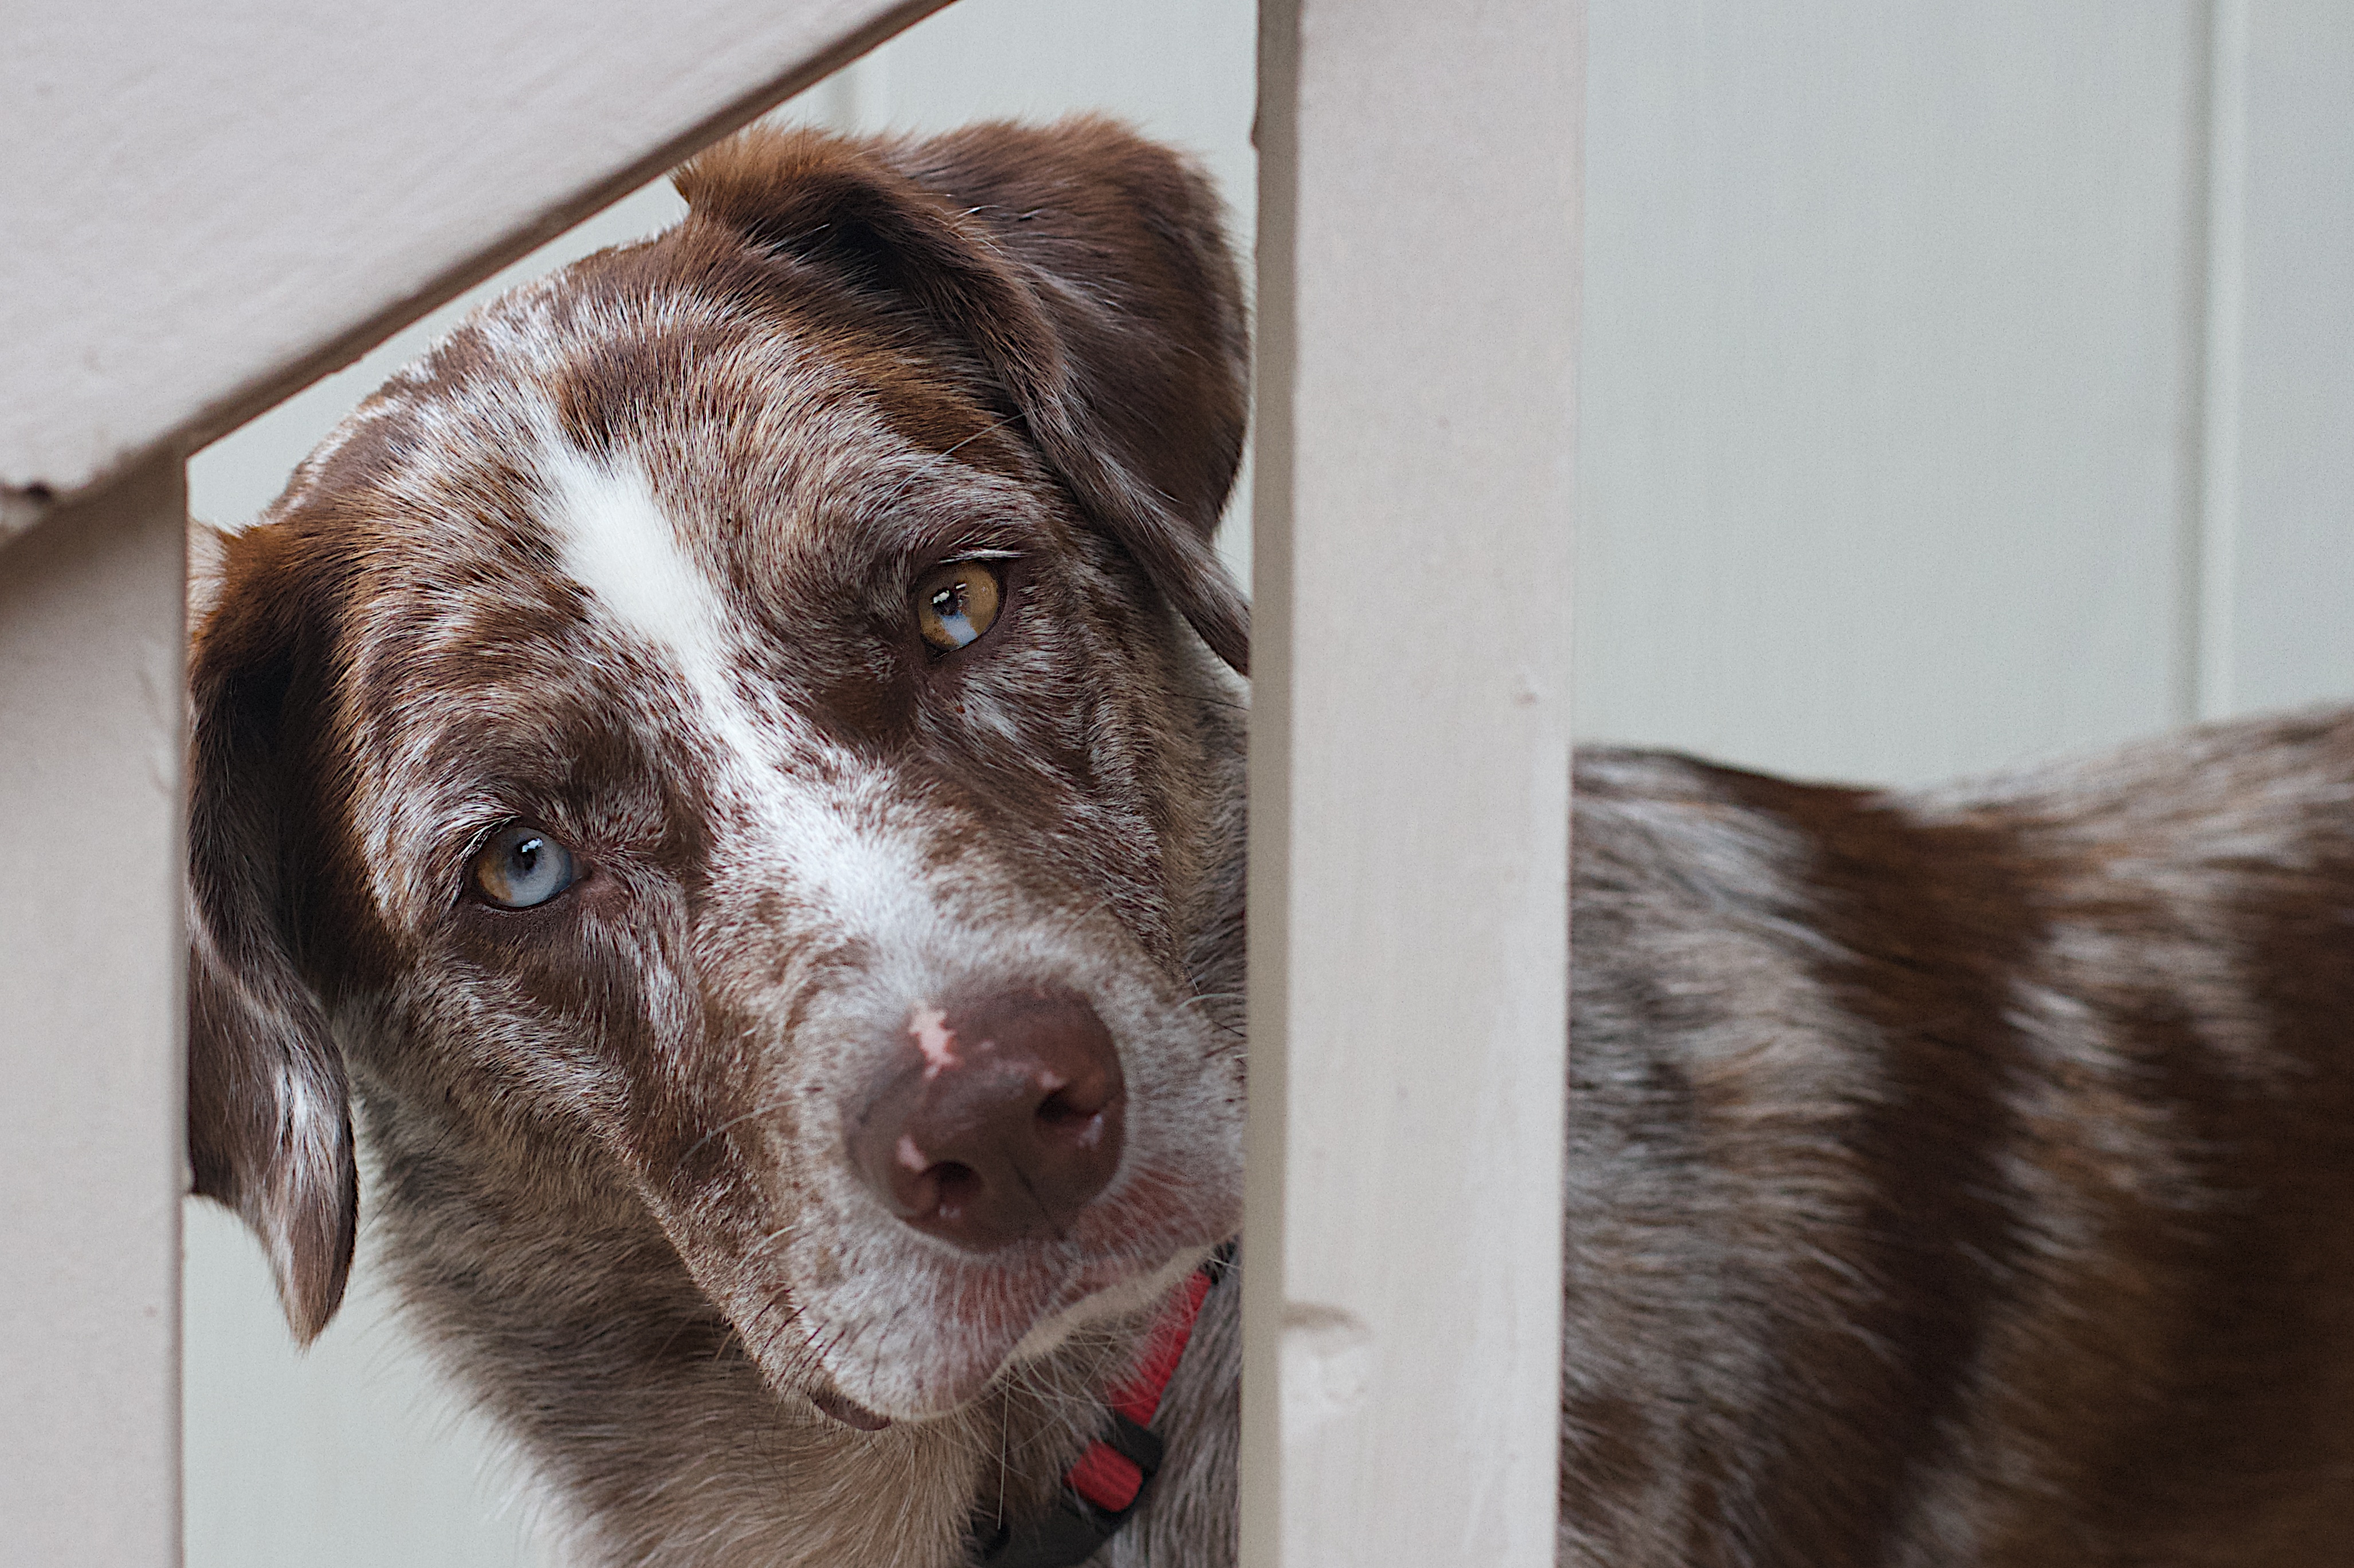
dog, mammal, vertebrate, felix, animal shelter, street dog, dog like mammal